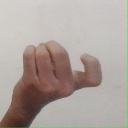
अक्षर: ज